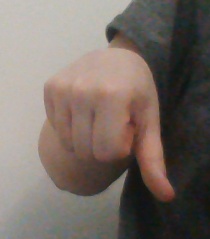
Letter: waw